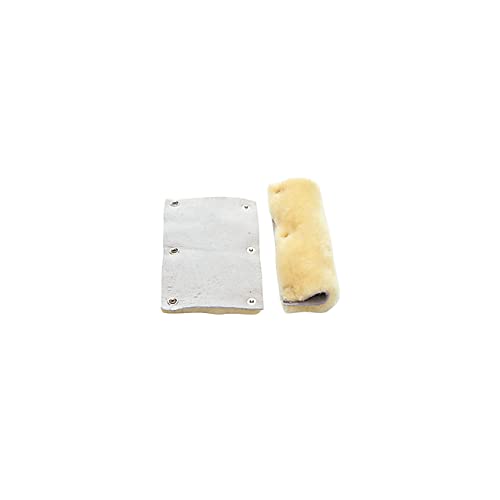
Anchor Brand, 101-SB888P, Anchor SB888P Sweatband(2/Pack)
Category: Industrial & Scientific
101-SB888P Features: -Product Type:Welding Helmets -Product Type:Sweat Bands. Dimensions: -Overall Product Weight:0.1
Features: Made in CN